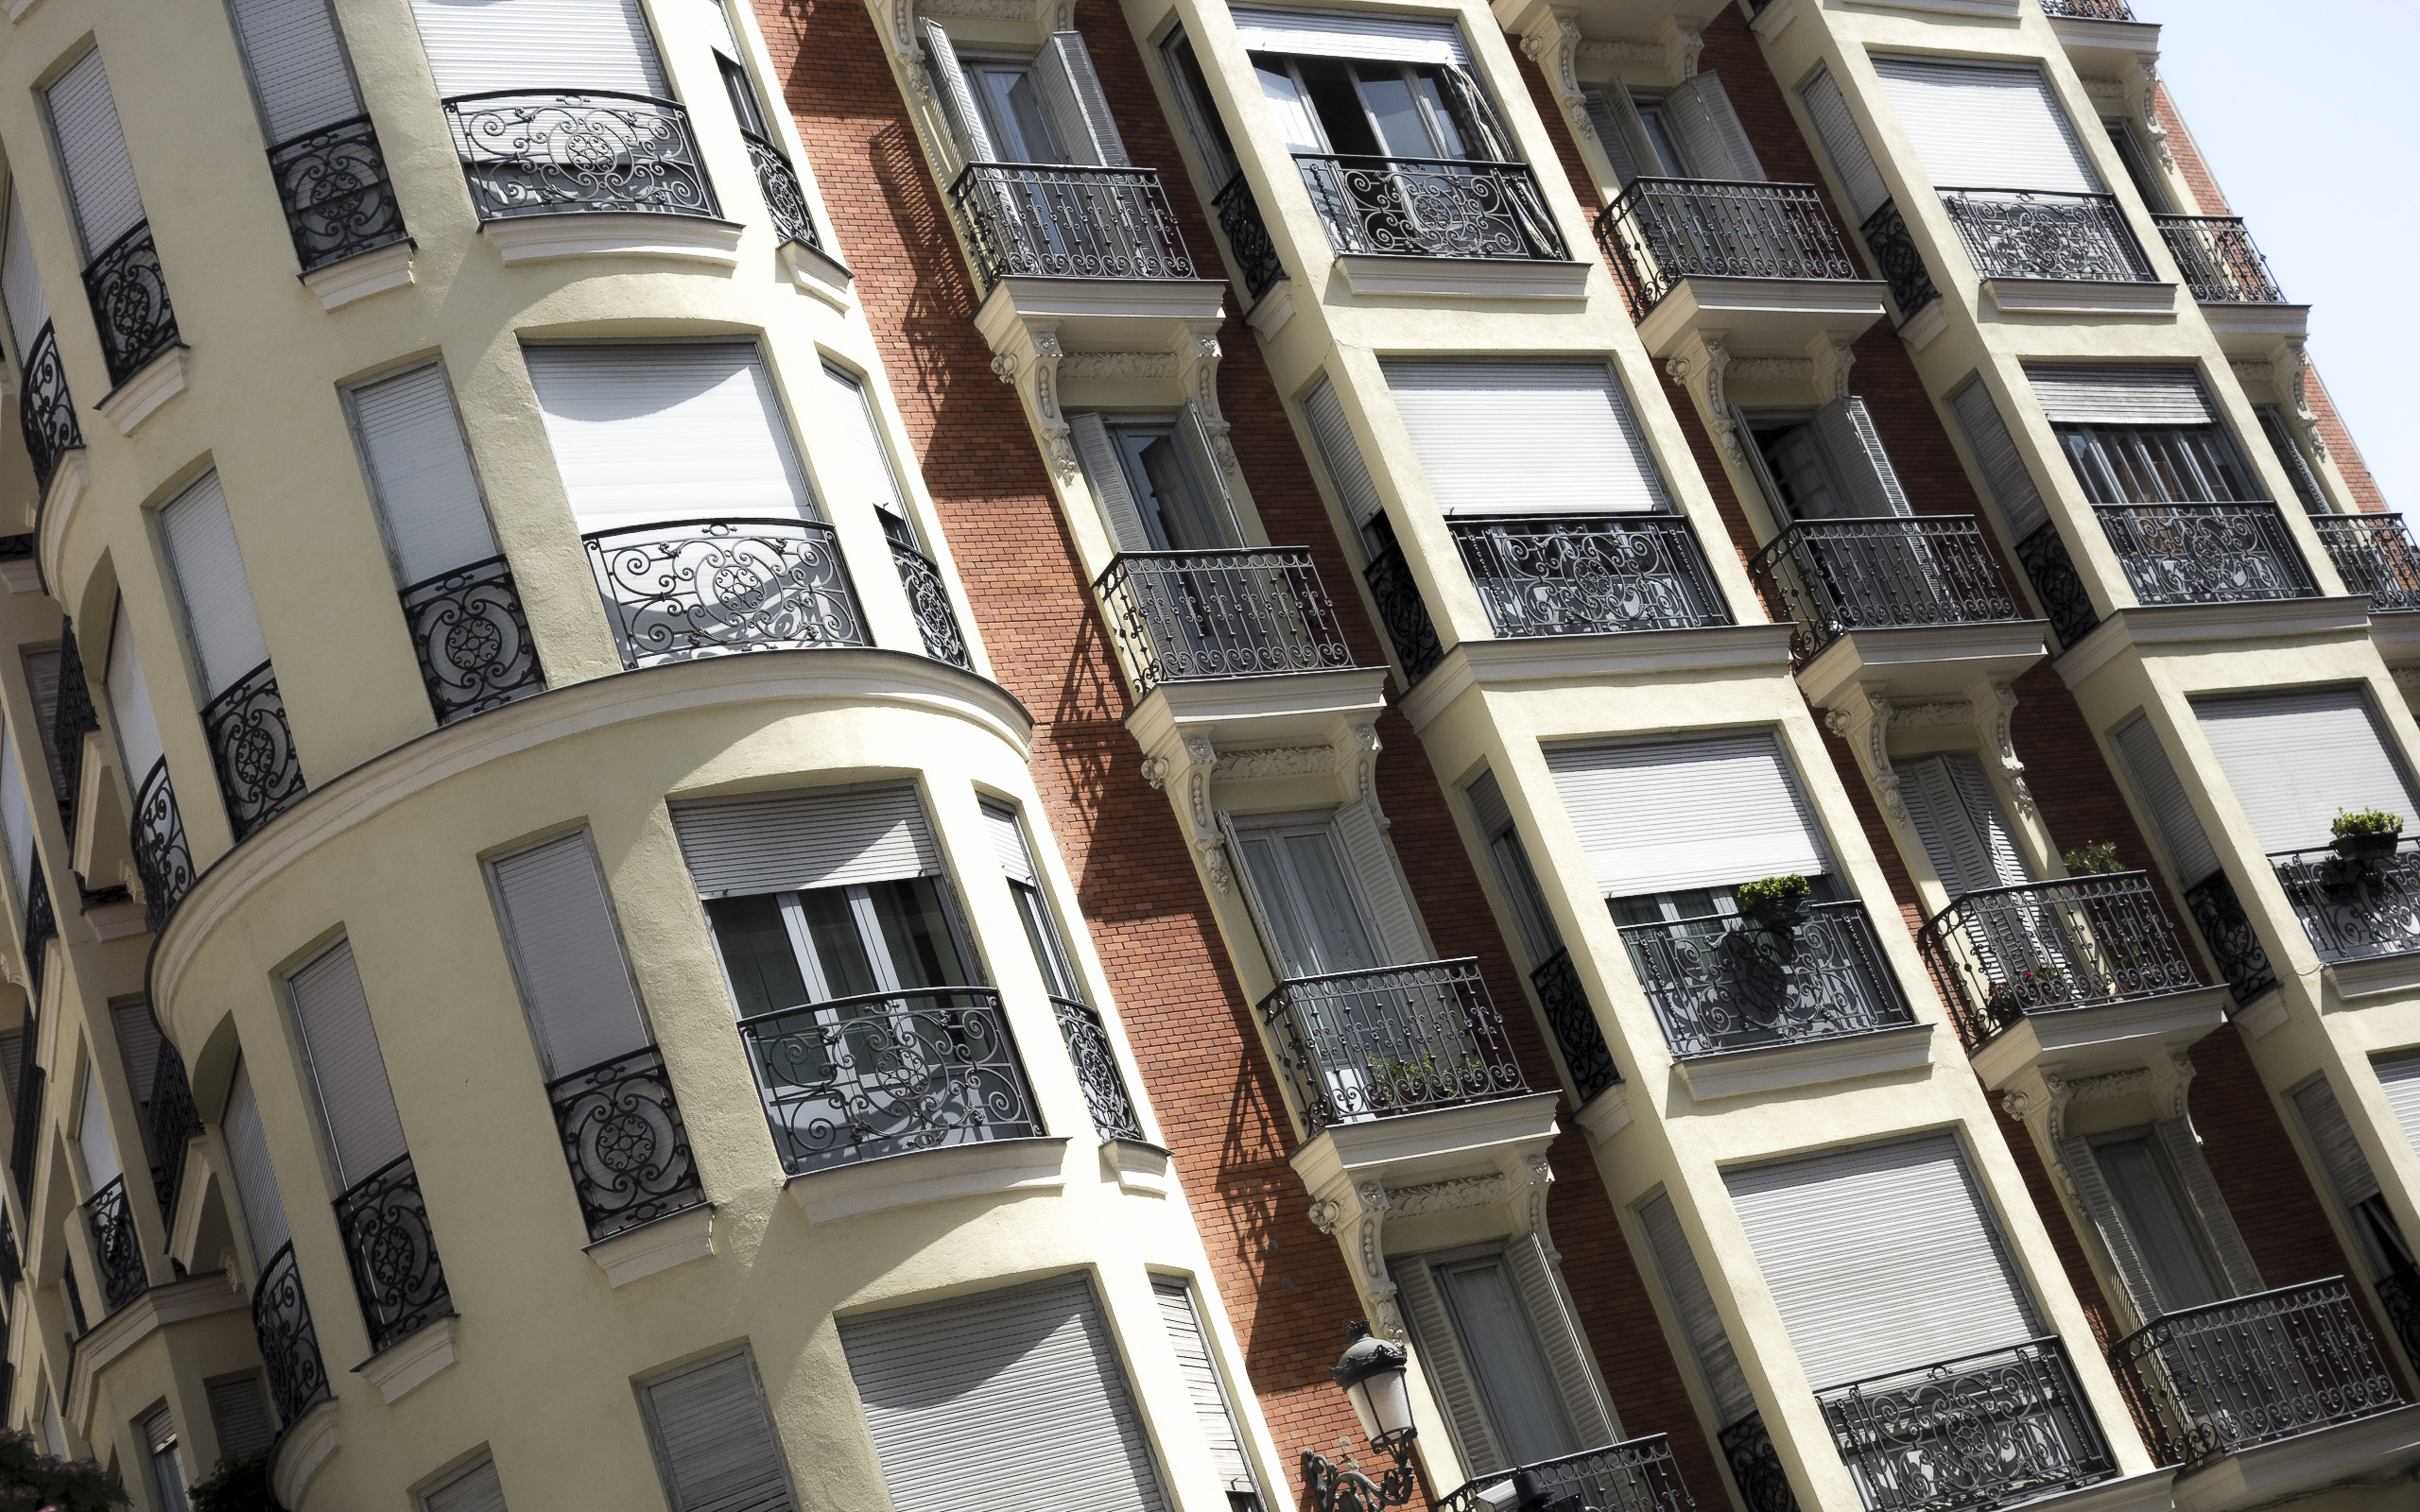
architecture, street, house, window, downtown, facade, property, apartment, espagne, madrid, condominium, neighbourhood, urban area, residential area